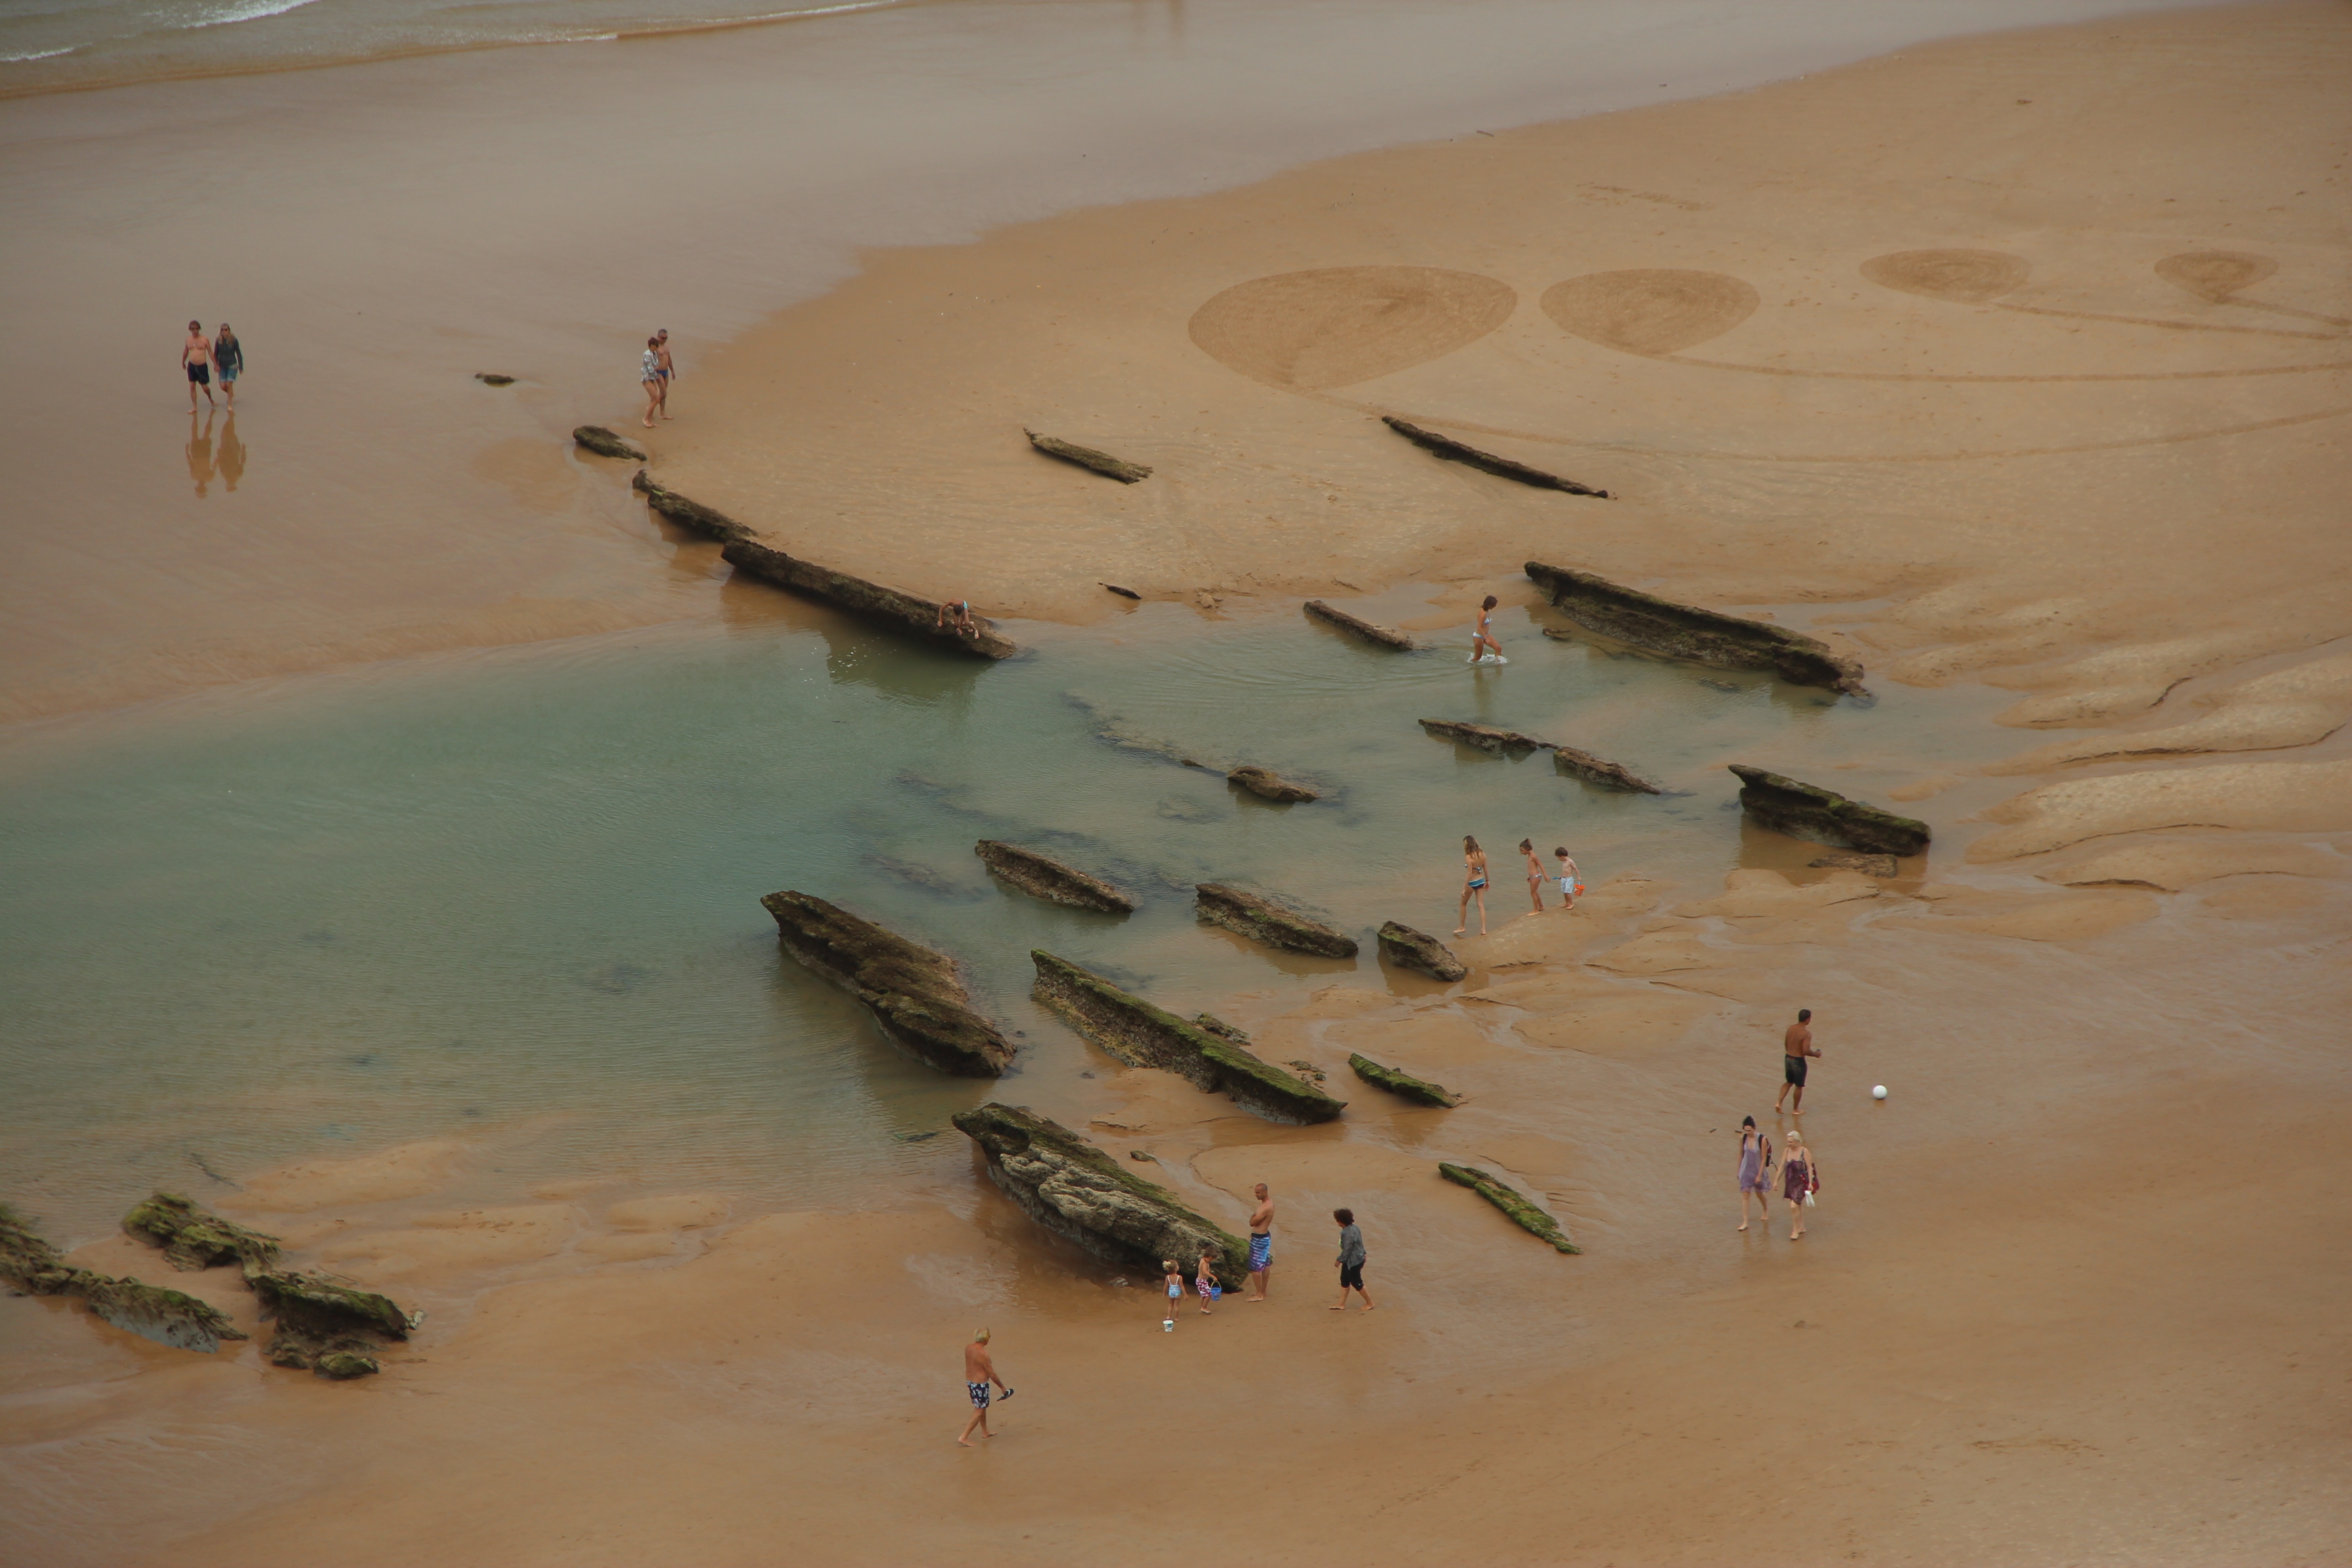
beach, sea, water, sand, rock, wing, wood, stone, france, vehicle, art, beach water